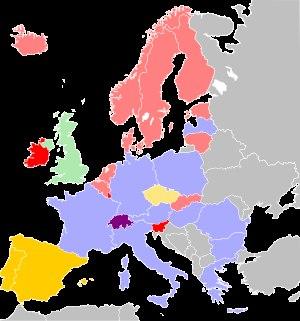
Dans certains pays, le droit de vote et d'éligibilité est conditionné par la possession de la nationalité du pays en question. D'autres, pour des motifs divers allant du principe révolutionnaire américain « no taxation without representation » à la conception d'une citoyenneté supranationale, en passant par l'encouragement à l'immigration dans des nouveaux territoires, ont décidé, à un moment de leur histoire, d'étendre à des degrés divers et dans des conditions diverses ces droits à tout ou partie des résidents étrangers sur leur territoire.